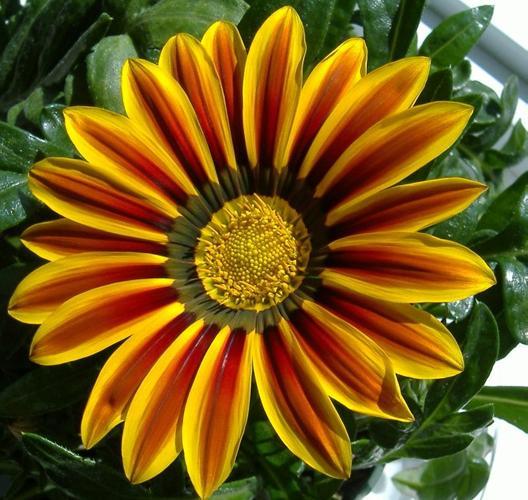
Label: gazania